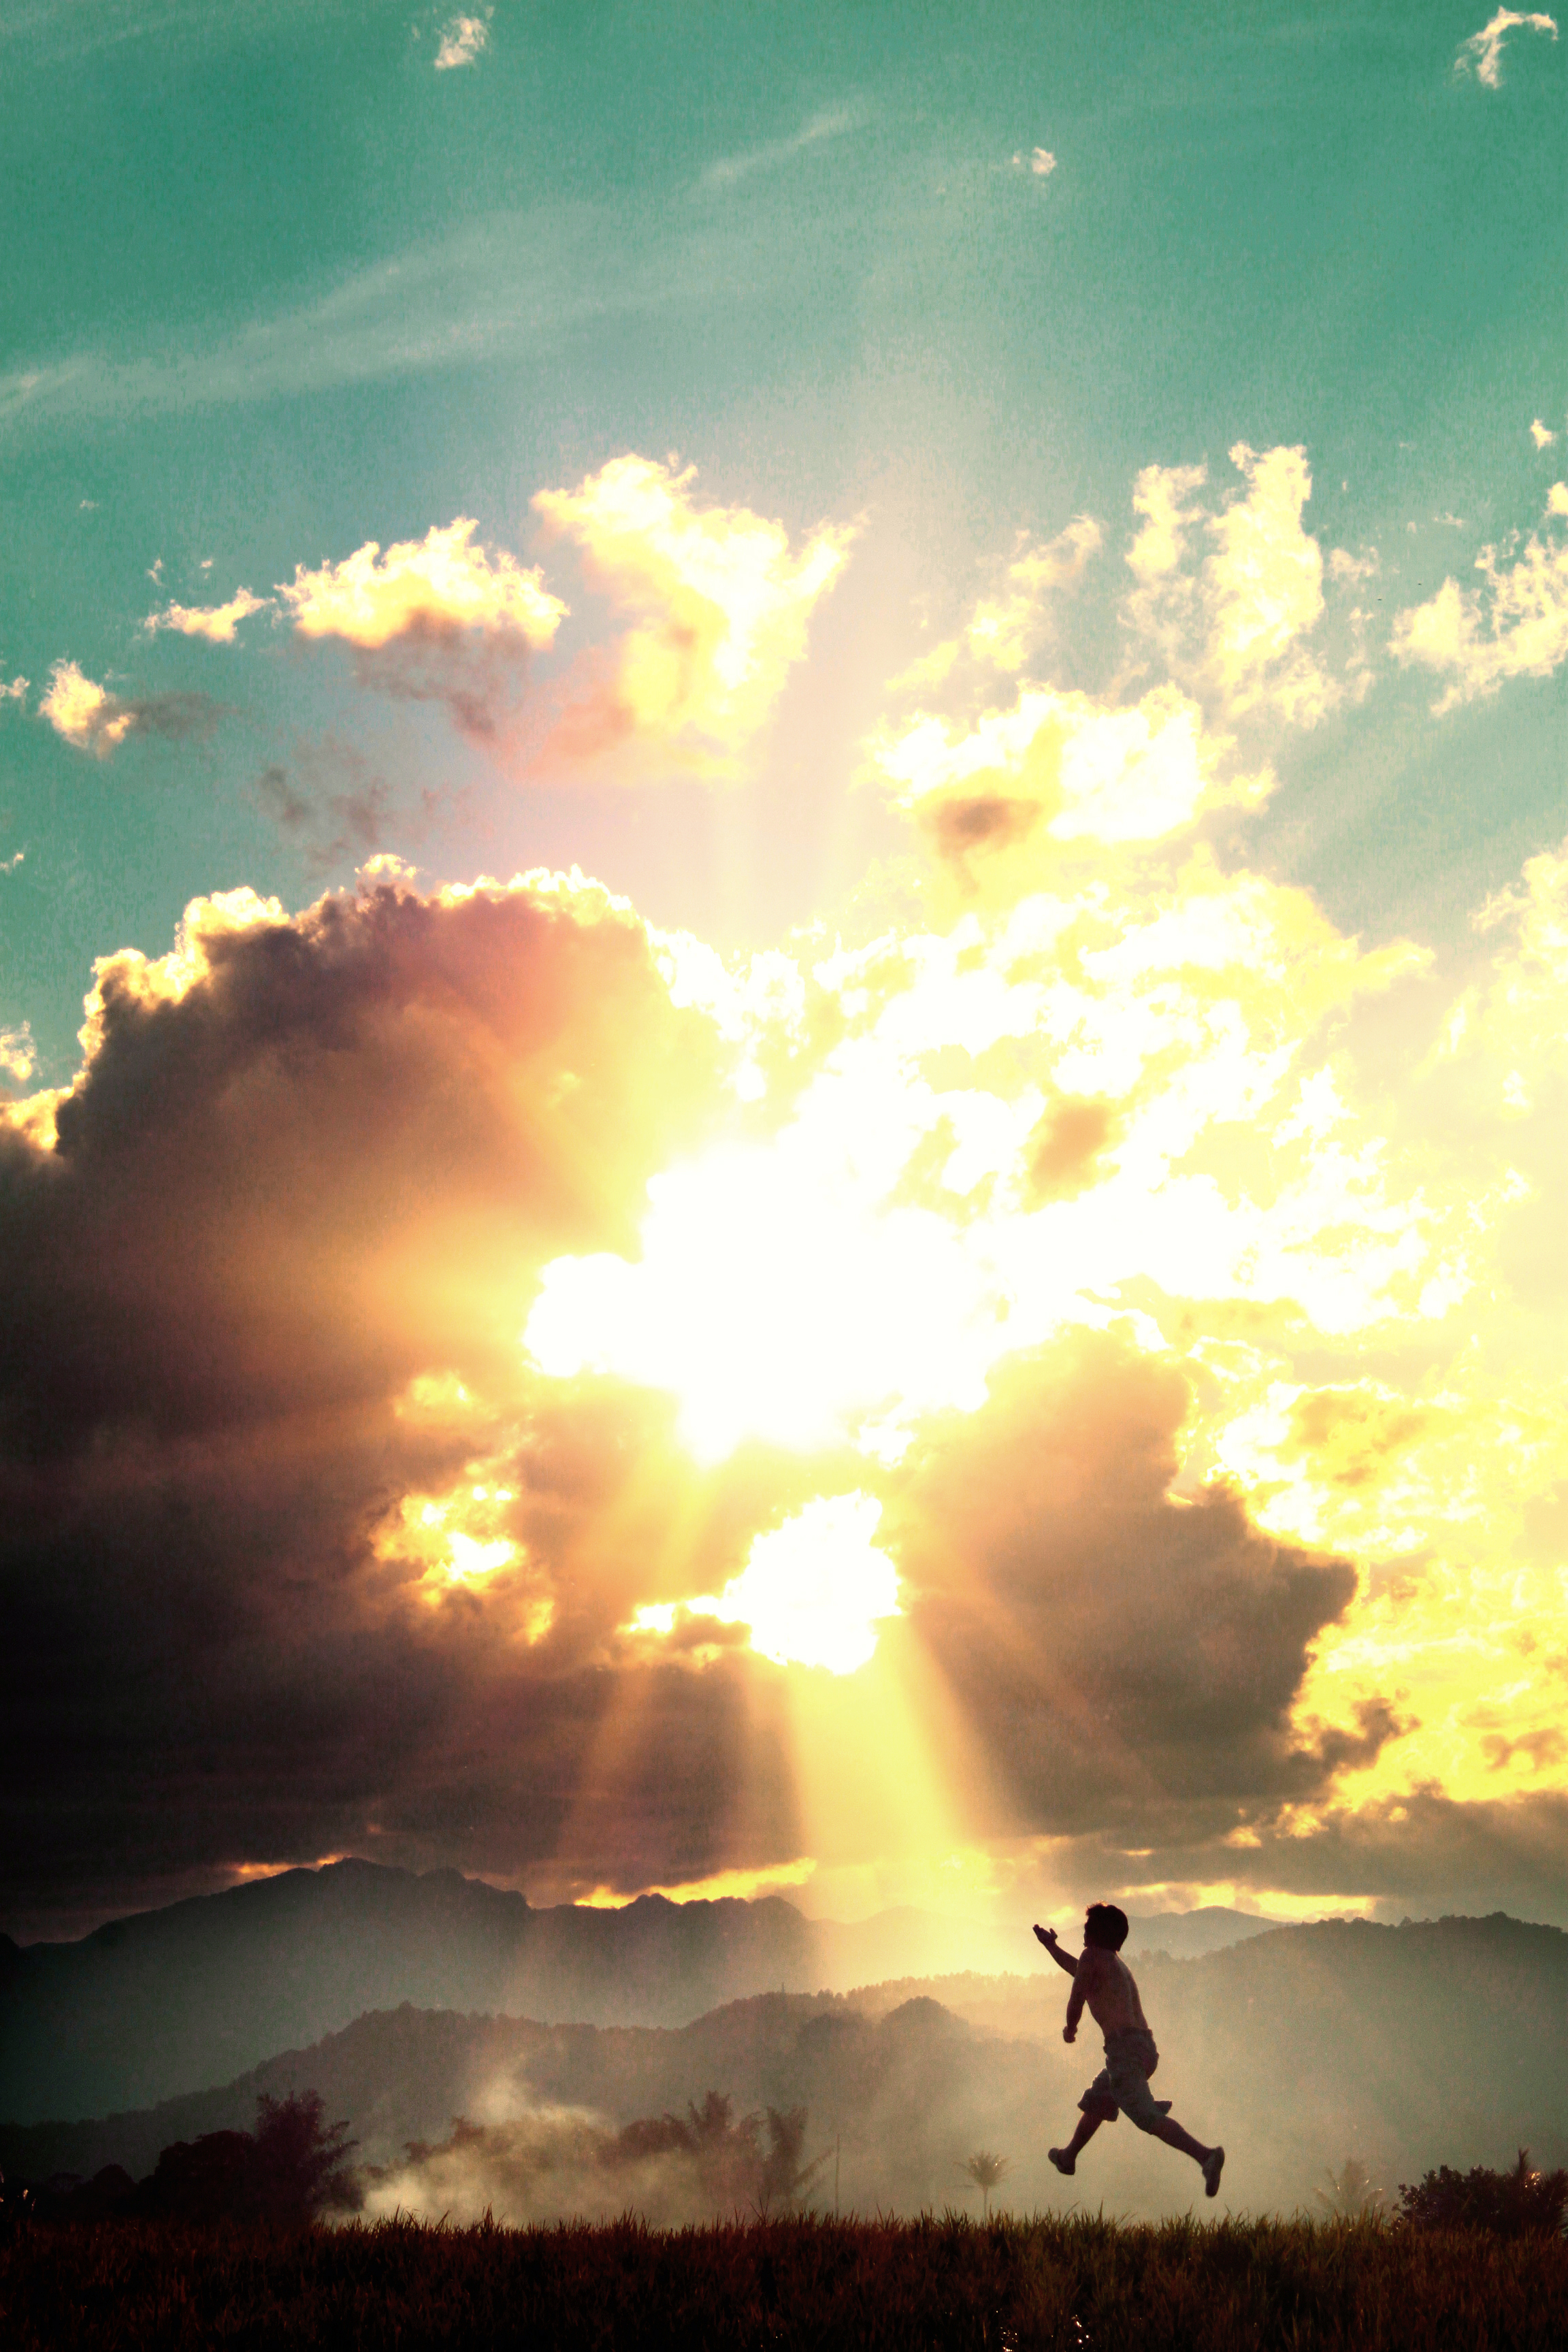
natural, cloud, sky, atmosphere, ecoregion, afterglow, light, world, People in nature, dusk, sunset, sunrise, gesture, sunlight, happy, natural landscape, astronomical object, horizon, cumulus, landscape, heat, sun, calm, backlighting, recreation, lens flare, evening, meteorological phenomenon, grass, tree, fun, shadow, leisure, reflection, ocean, dawn, love, grassland, red sky at morning, silhouette